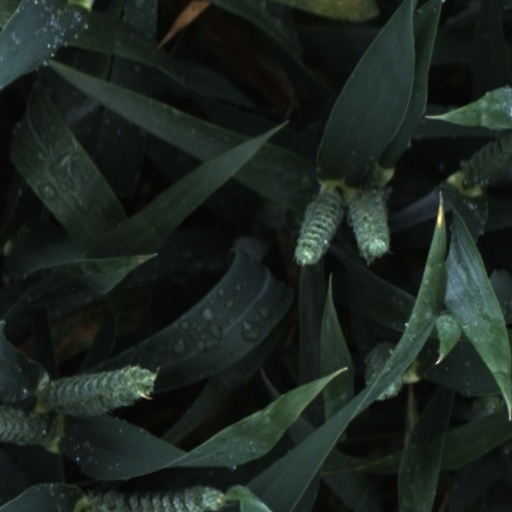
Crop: wheat